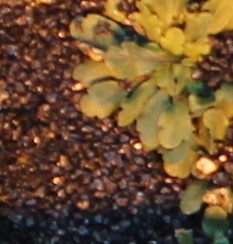
Label: Horseweed